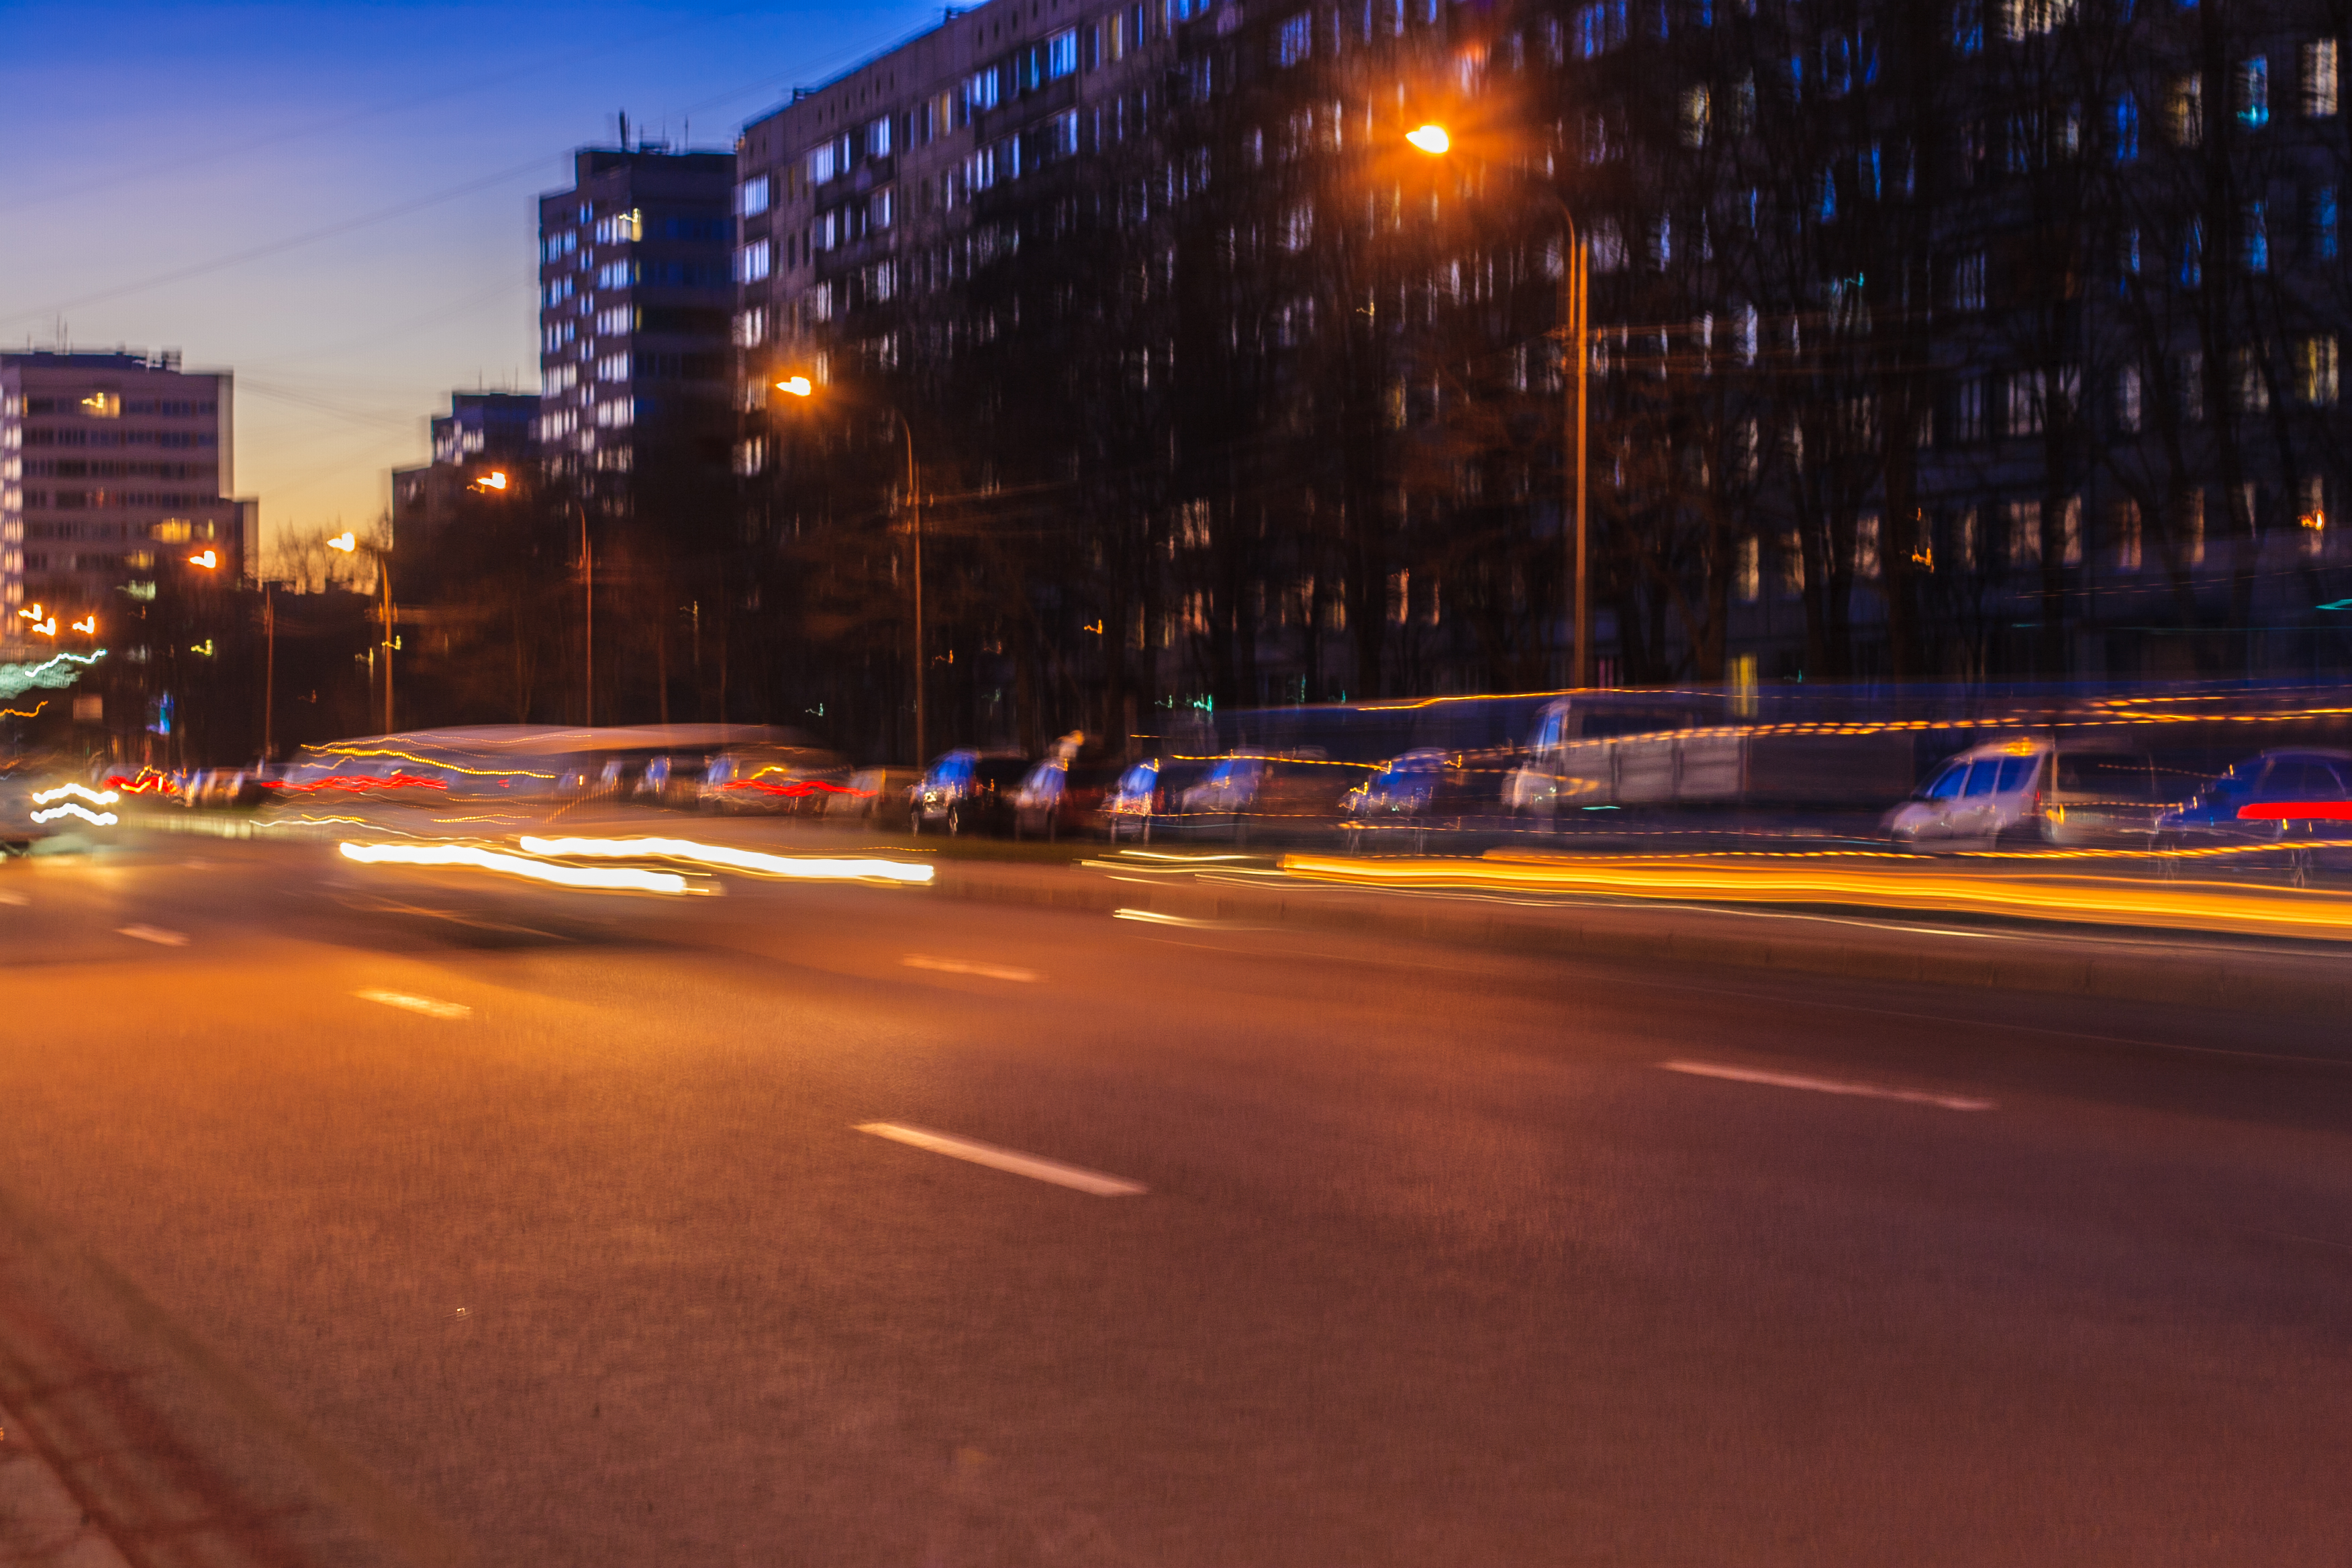
images, building, automotive lighting, street light, light, sky, window, road surface, asphalt, mode of transport, thoroughfare, electricity, morning, road, city, midnight, Tints and shades, tree, car, headlamp, dusk, cityscape, darkness, street, traffic, reflection, winter, highway, lane, evening, tower block, mixed use, electric blue, light fixture, horizon, downtown, intersection, night, apartment, transport, facade, skyline, condominium, freeway, suburb